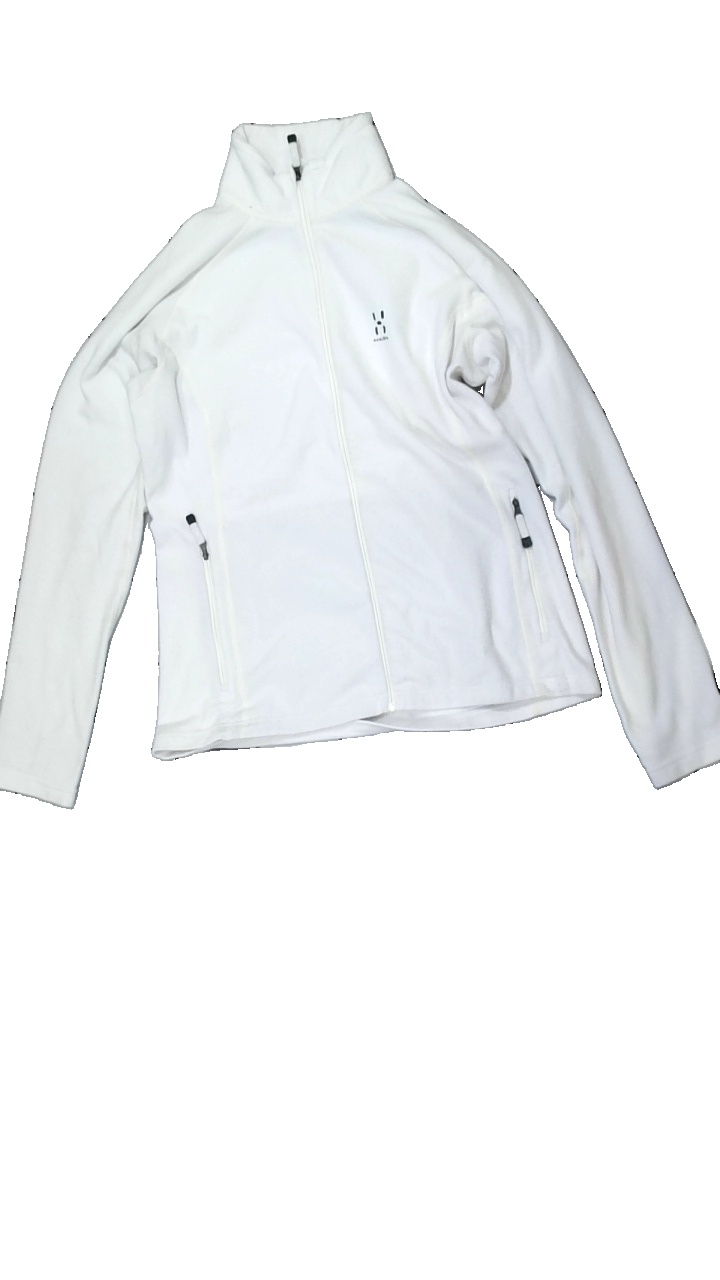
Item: Sweater (Ladies)
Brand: Haglöfs
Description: White fleece sweater with zipper
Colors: White
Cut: Regular
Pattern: Logo print
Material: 100% Polyester
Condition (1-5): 2
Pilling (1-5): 3
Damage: stain
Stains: Minor
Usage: Recycle
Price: <50